Île de la Cité

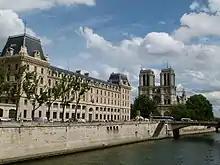
Prefecture of Police on the Quai des Orfèvres

The Quai des Orfèvres, "The Quay of the Goldmsiths and Silversmiths", is on the southwestern side of the island, alongside the Palace of Justice and the Place Dauphine. In its earlier days, a poultry market was held here; as a result policemen were referred to by the slang term "poulets" or "chickens". Its current name dates from the 17th and 18th centuries, when many celebrated Paris jewellers had their shops here; including Boehmer and Bassenge - who made a famous necklace for Marie-Antoinette - and Georg Friedrich Strass, who invented both the rhinestone and the synthetic diamond.